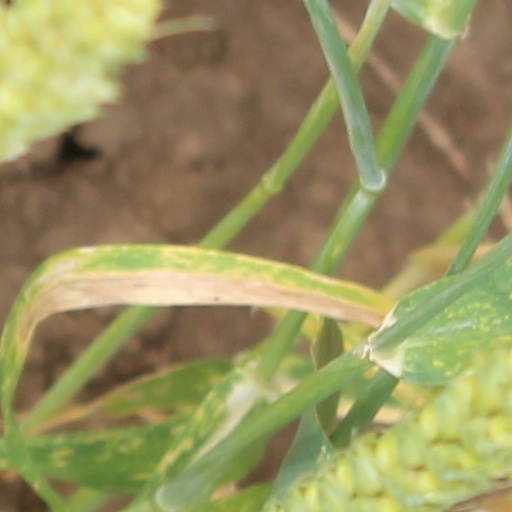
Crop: wheat